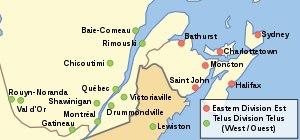
La saison 2009-2010 est la 41ᵉ saison de hockey sur glace de la Ligue de hockey junior majeur du Québec. La saison régulière voit dix-huit équipes jouer soixante-huit matchs chacune. Les Wildcats de Moncton remportent la Coupe du Président en battant en finale les Sea Dogs de Saint John.